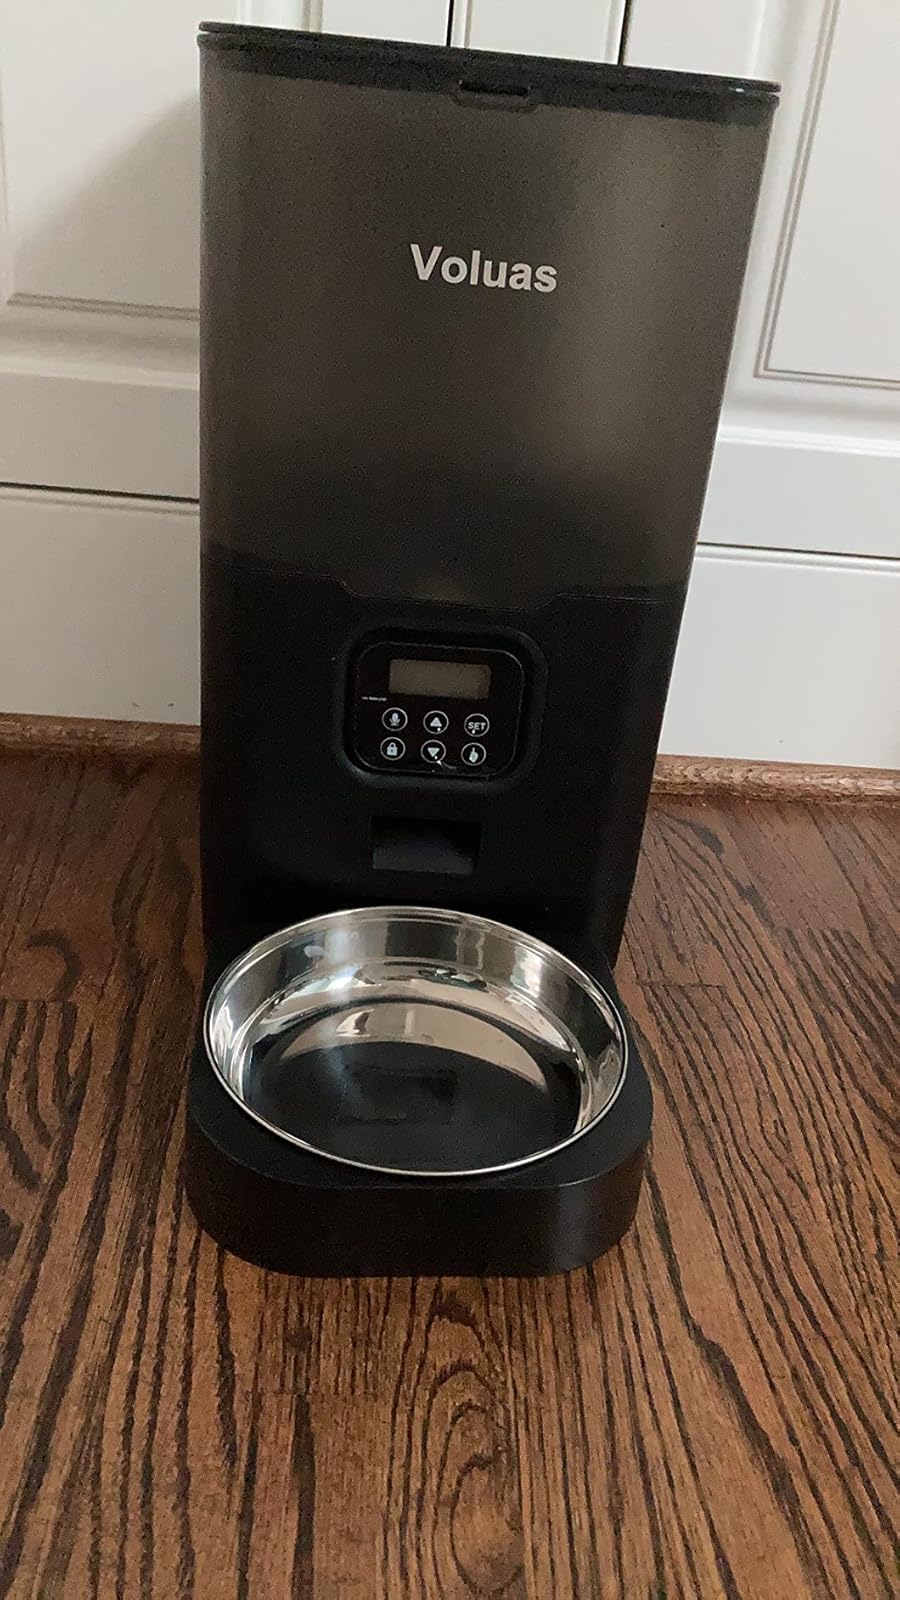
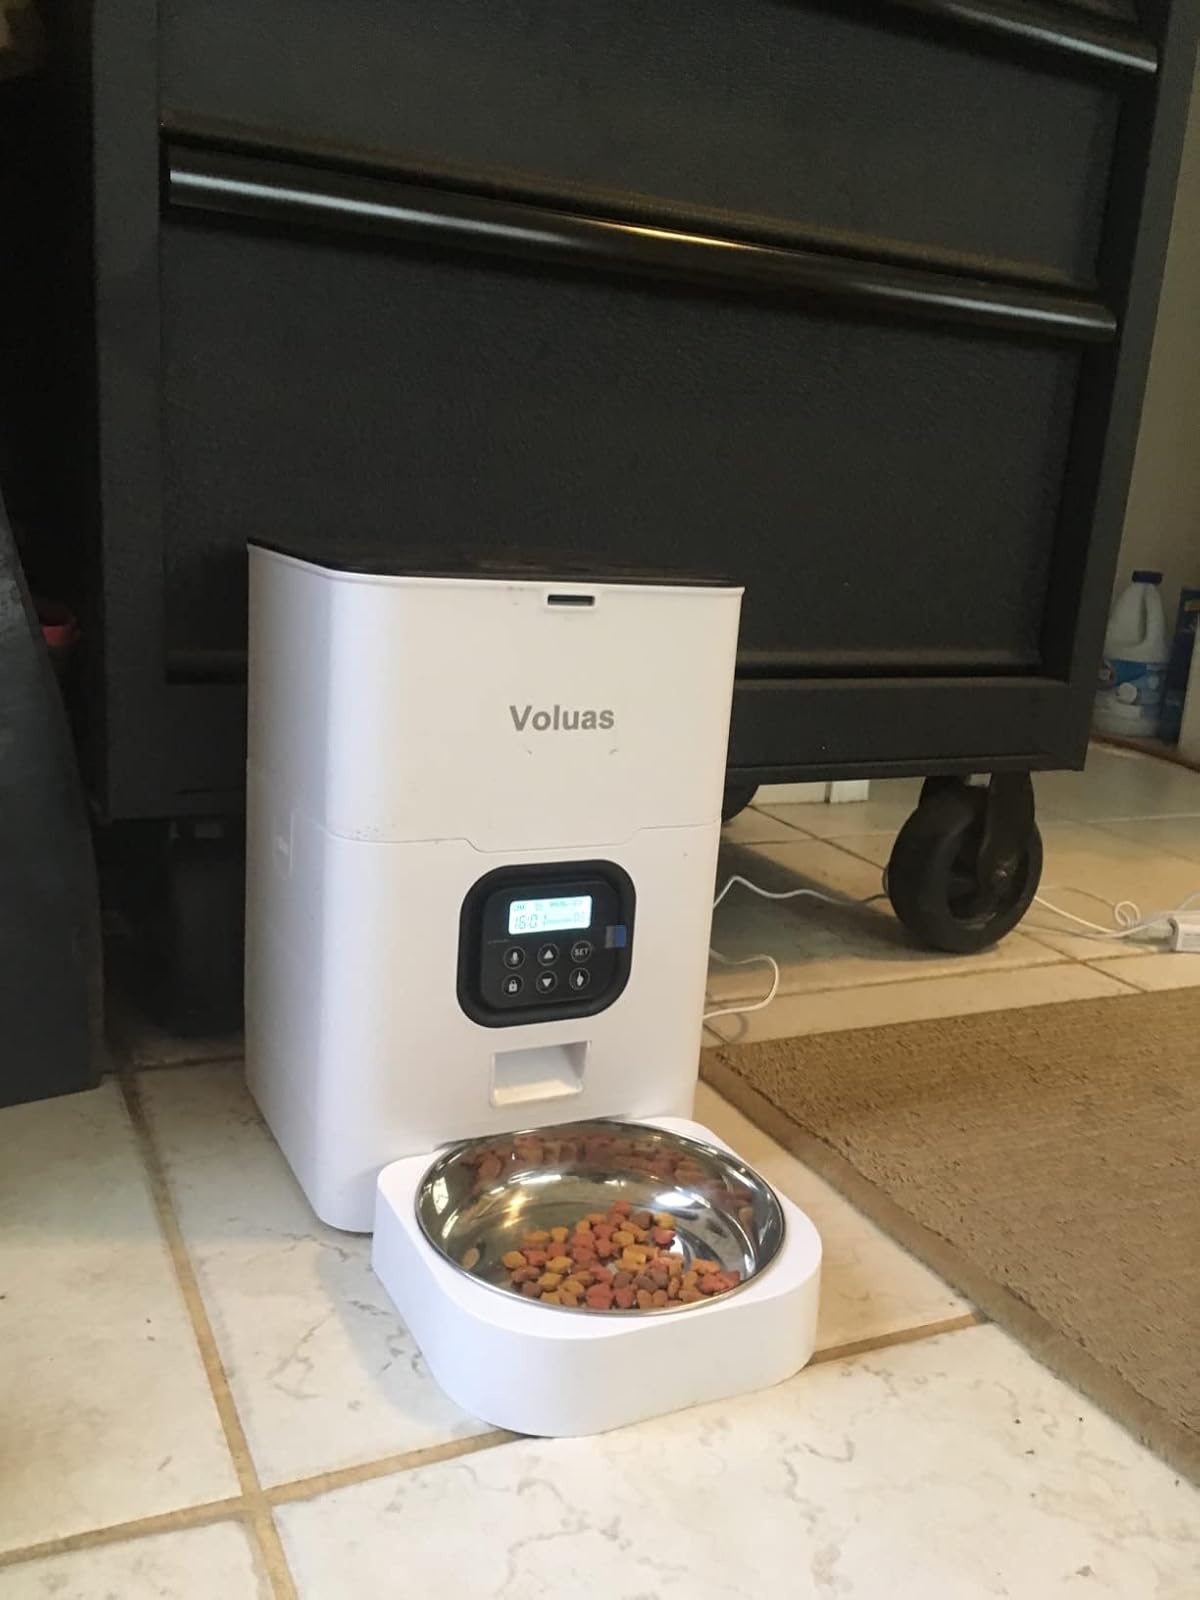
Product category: items_feeder
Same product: no